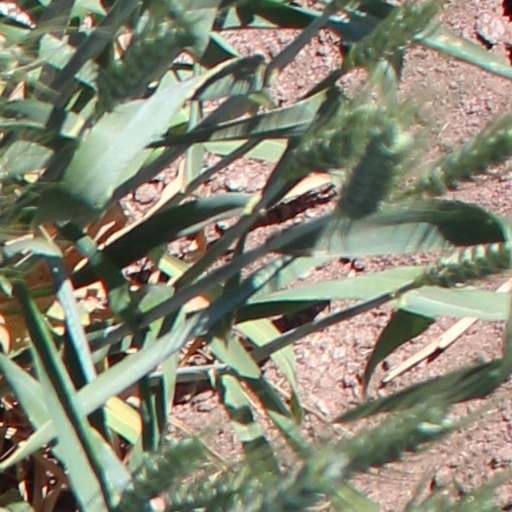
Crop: wheat